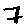
Label: 7